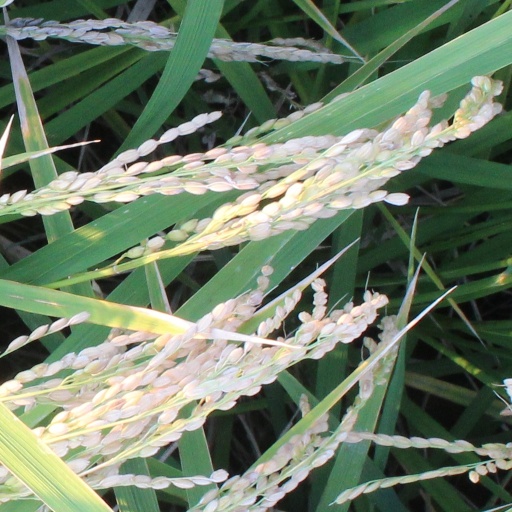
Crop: rice